Faculty of Political Sciences in Sarajevo

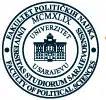
Seal of the Faculty of Political Sciences in Sarajevo

The Faculty of Political Sciences in Sarajevo or FPN is one of the 24 faculties of the University of Sarajevo. The faculty was formed in 1961 as the former "High School (i.e. tertiary institution) of Political Sciences in Sarajevo" and is located in the urban area of Sarajevo (between Drvenija Bridge and Čobanija Bridge). The faculty actively participates in the Bologna Process in Bosnia and Herzegovina, publishes scholarly papers, reviews articles, researches notes and book reviews covering major areas of political sciences, sociology, security studies, social work, and media studies. The Sarajevo Social Science Review has been published by the faculty (formerly "Godišnjak Fakulteta političkih nauka" - "Annual Papers of The Faculty of Political Sciences"). There is also an FPN student newspaper called "SPONA".